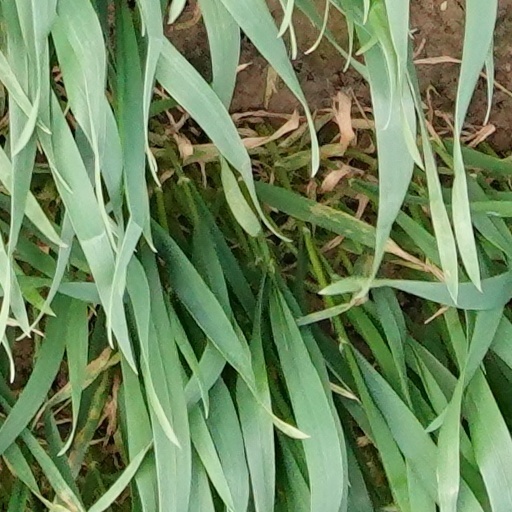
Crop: wheat